Leixlip Louisa Bridge railway station

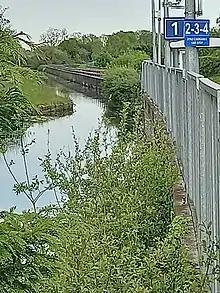
View of the Rye Water aqueduct from Louisa Bridge station

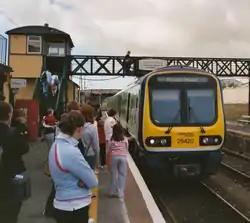
A 29000 Class DMU (29020) on a Western Commuter service to Maynooth

Originally named "Louisa Bridge & Leixlip" when it opened on 1 September 1848 the station was known simply as "Leixlip" from 1851, until the opening of Leixlip Confey railway station in 1990.